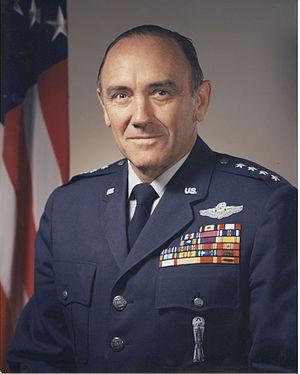
Le Vice Chief of Staff of the United States Air Force est le deuxième officier le plus gradé de l'armée de l'air américaine. En cas d'absence ou d'empêchement du chef d'état-major de l'armée de l'air, le VCSAF assume les tâches et responsabilités du CSAF. Le VCSAF peut également exercer d'autres fonctions que lui confient le Secrétaire à la défense, le Secrétaire à l'US Air Force ou le CSAF. Le VCSAF est nommé par le président des États-Unis et doit être confirmé par un vote à la majorité du Sénat. En vertu de la loi, le VCSAF est nommé général quatre étoiles.